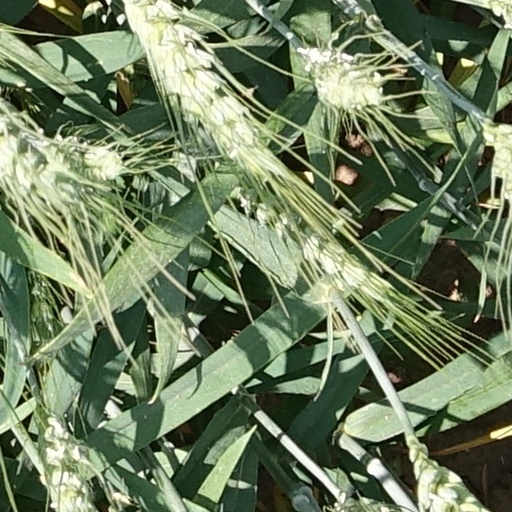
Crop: wheat